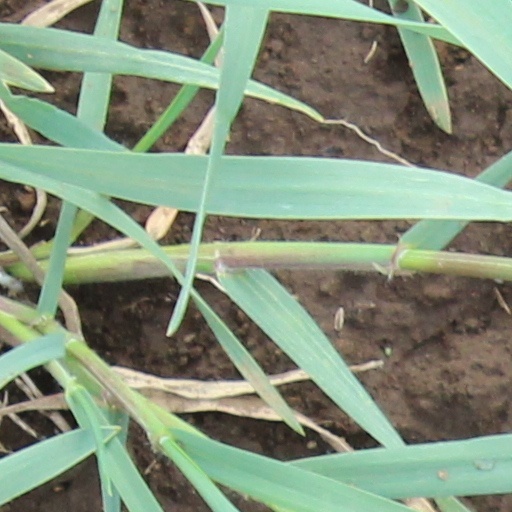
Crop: wheat